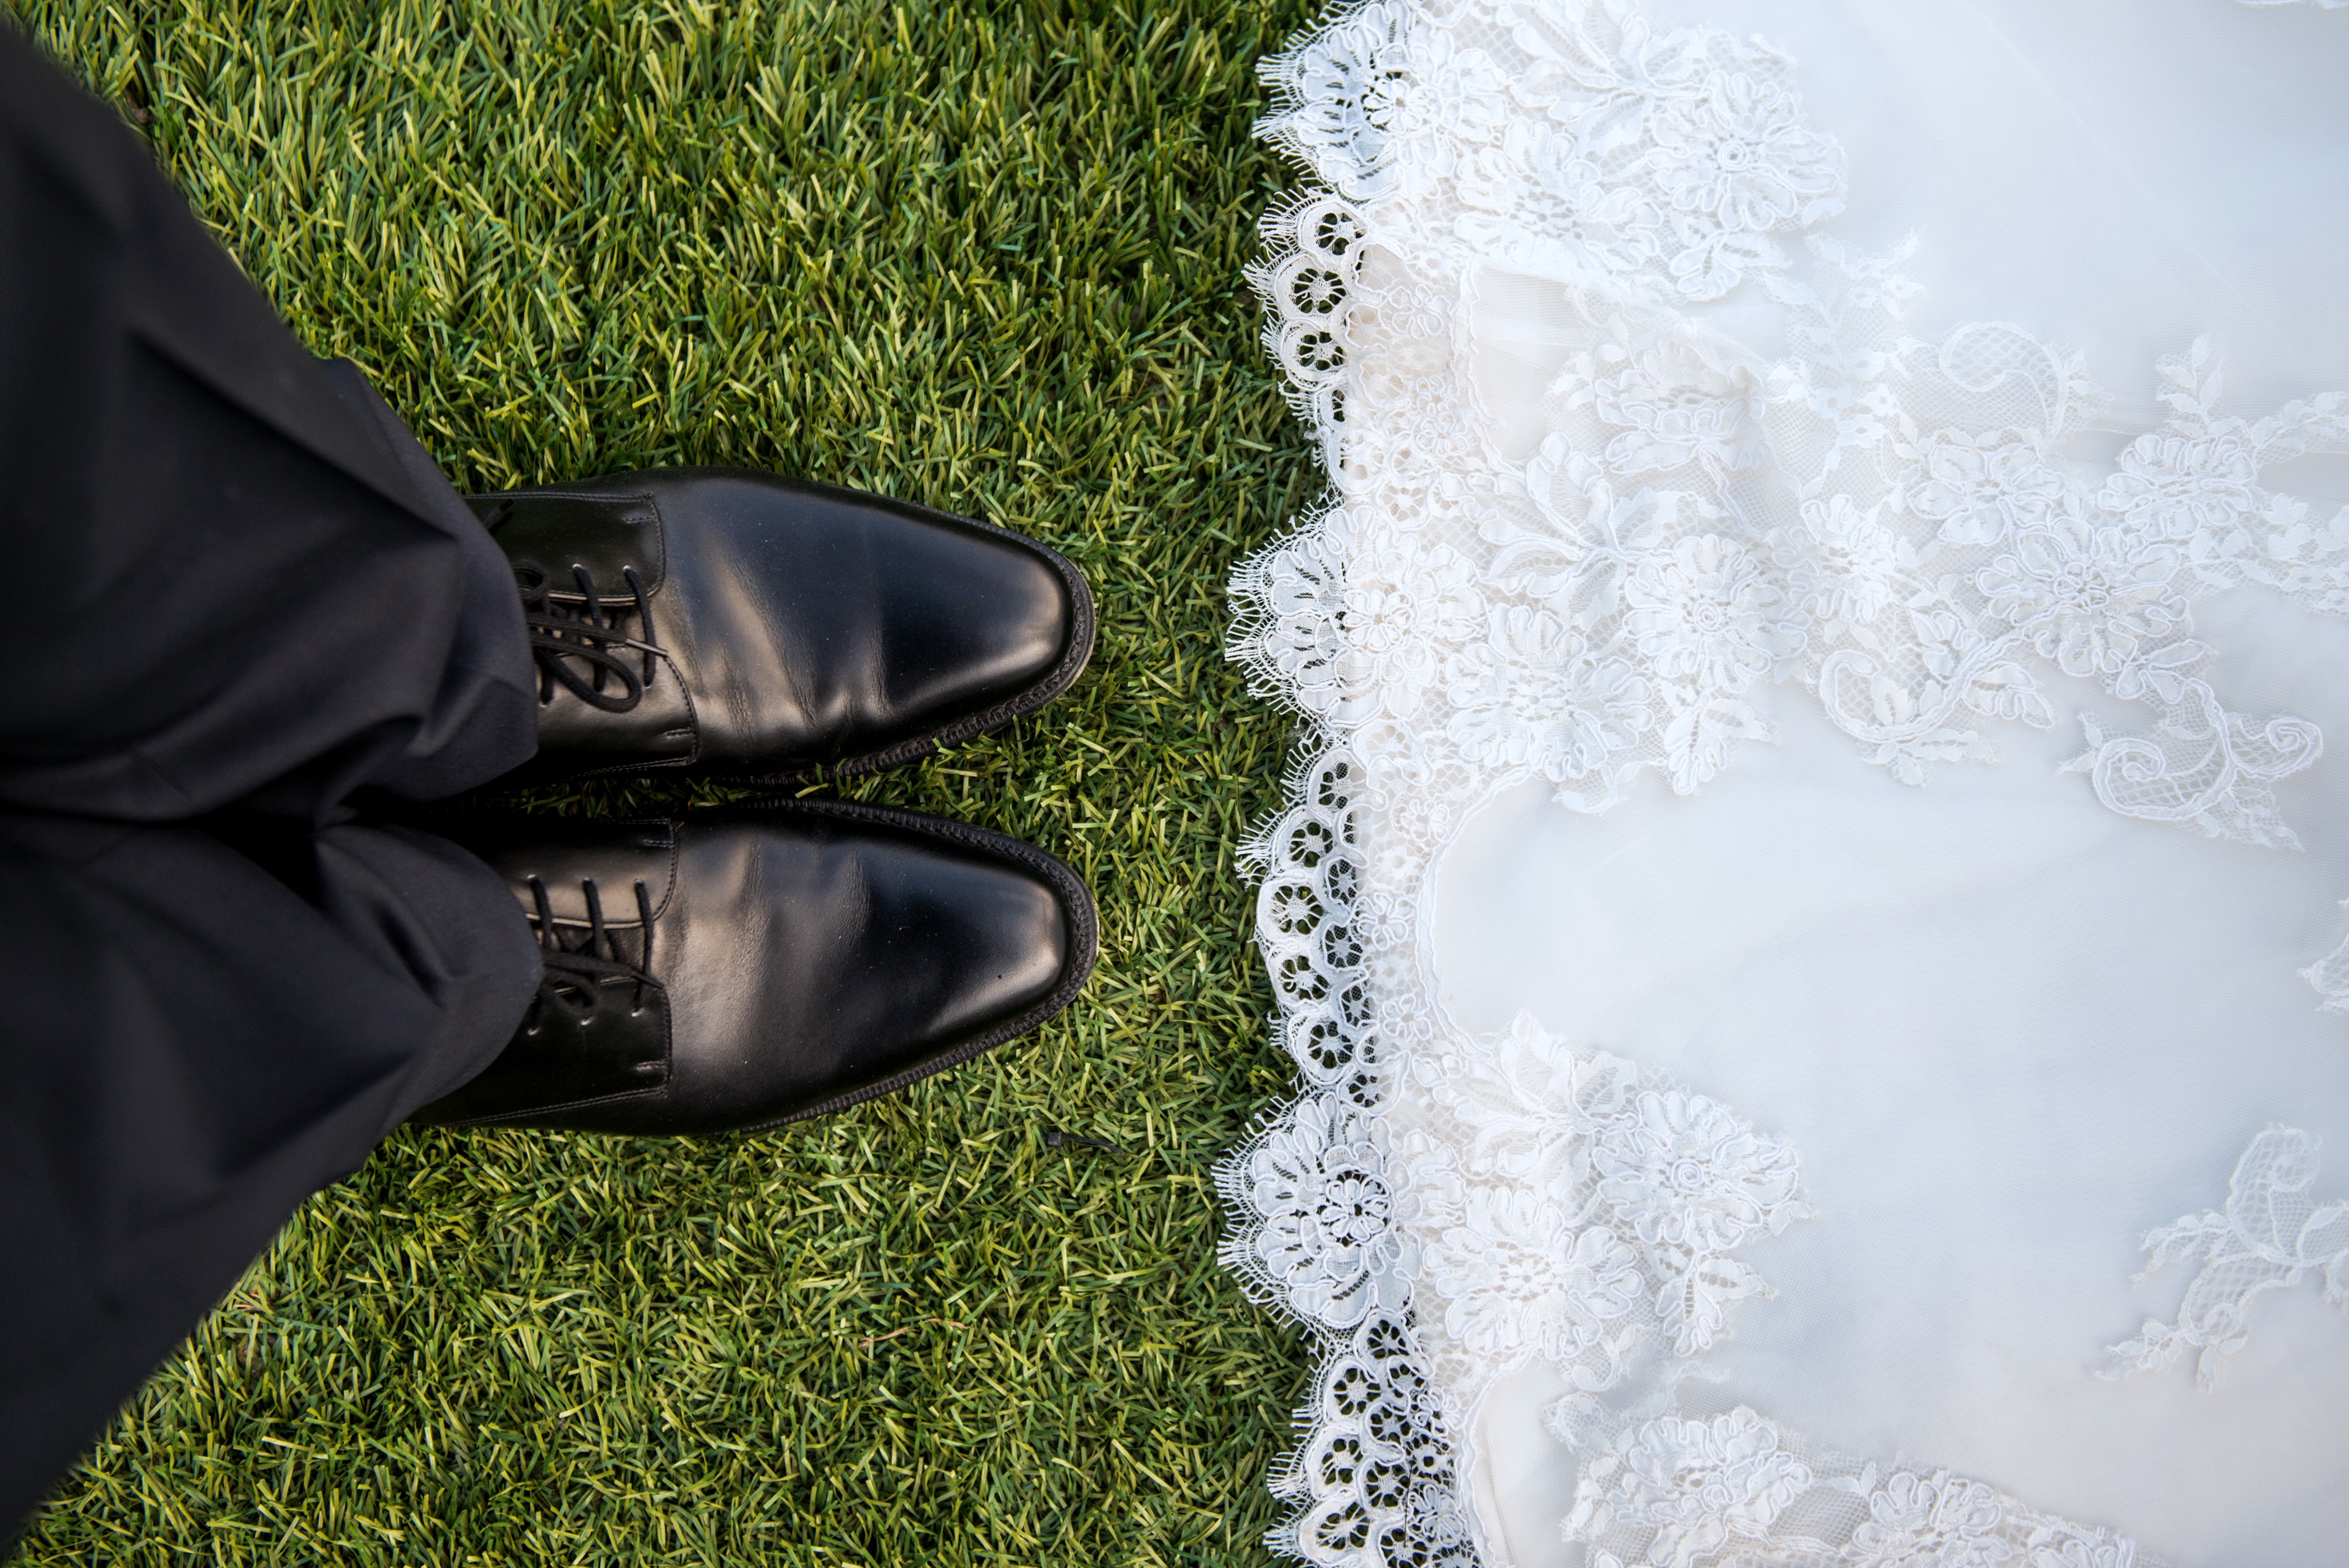
hand, shoe, white, boot, leg, spring, wedding, wedding dress, bride, groom, dress, footwear